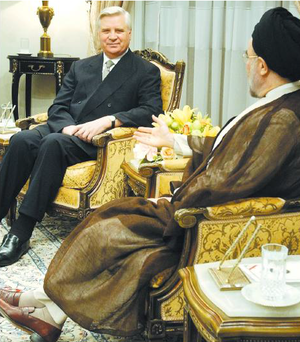
Anatoly Zlenko, né le 2 juin 1938 dans l'oblast de Kiev, est un diplomate et homme politique ukrainien, qui a servi comme ambassadeur d'Ukraine. Il était auparavant le ministre des Affaires étrangères de l'Ukraine.